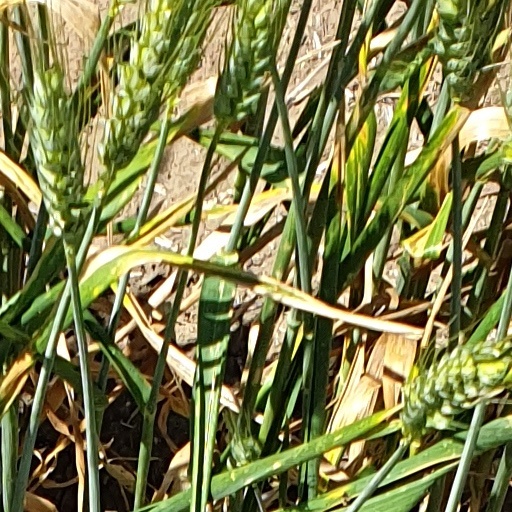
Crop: wheat